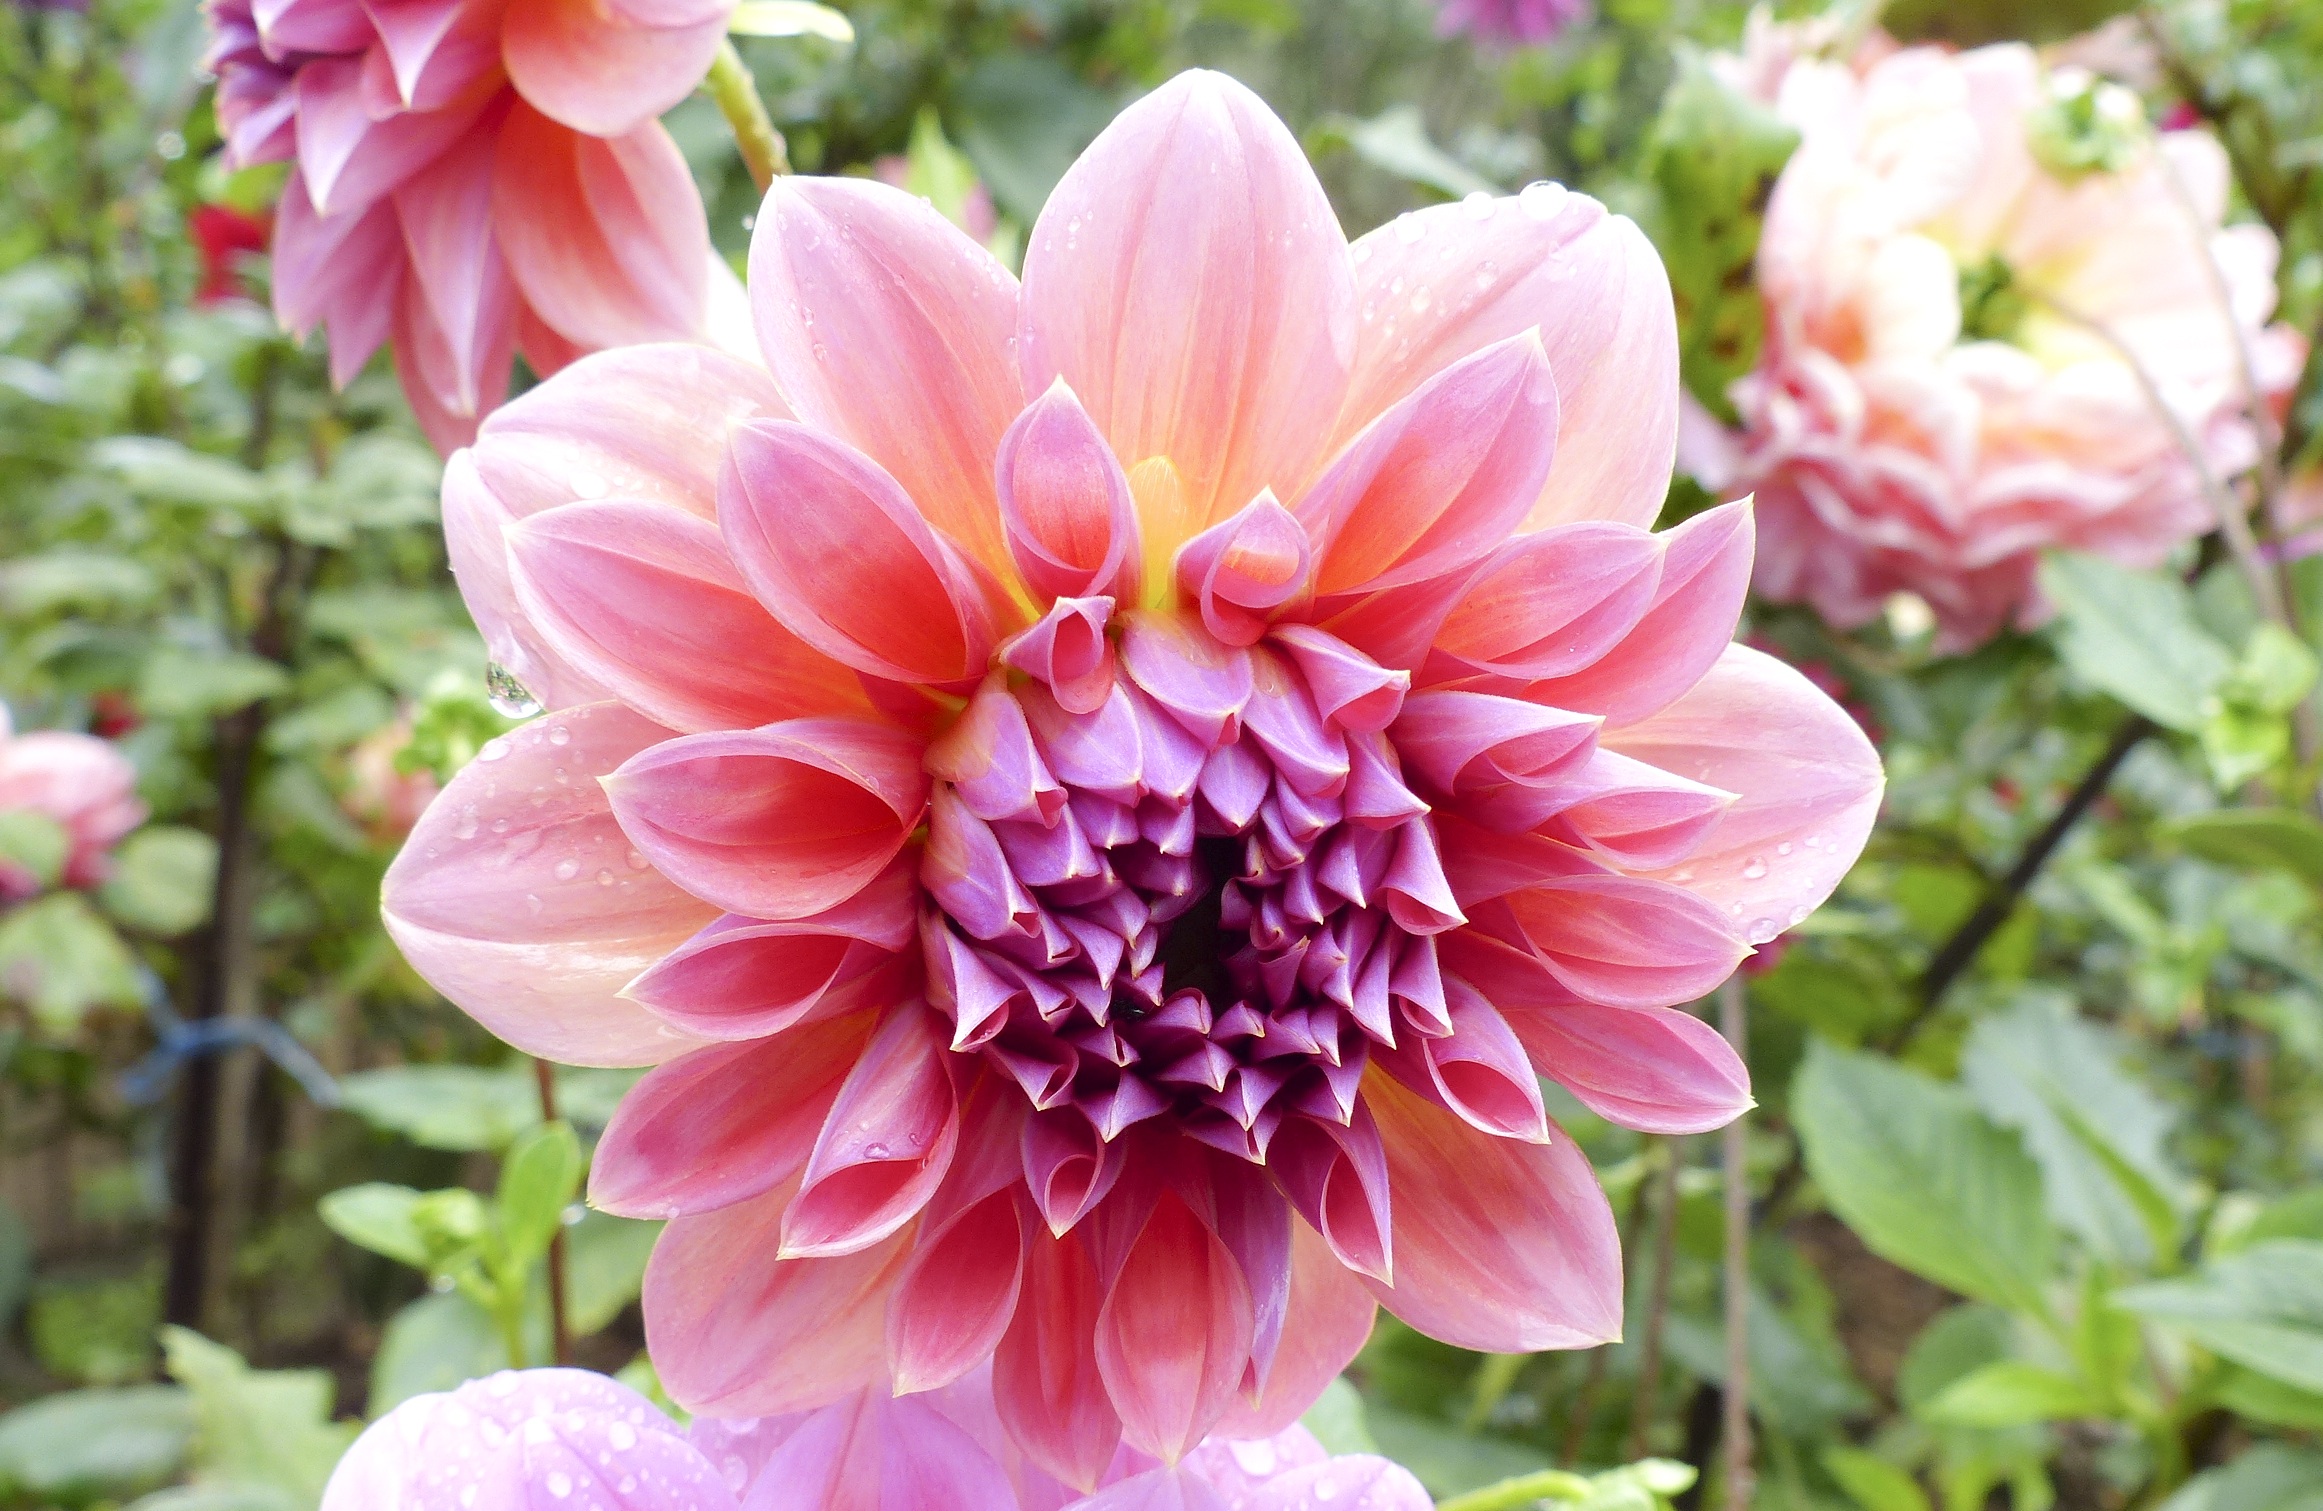
nature, plant, flower, petal, botany, garden, pink, flora, dahlia, flowering plant, daisy family, asterales, annual plant, land plant